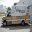
Label: ambulance